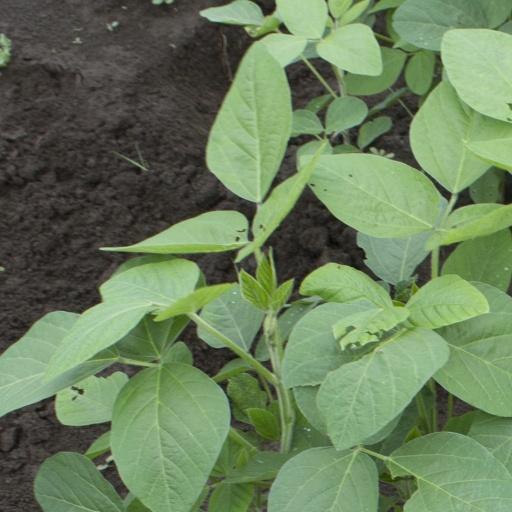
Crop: soybean